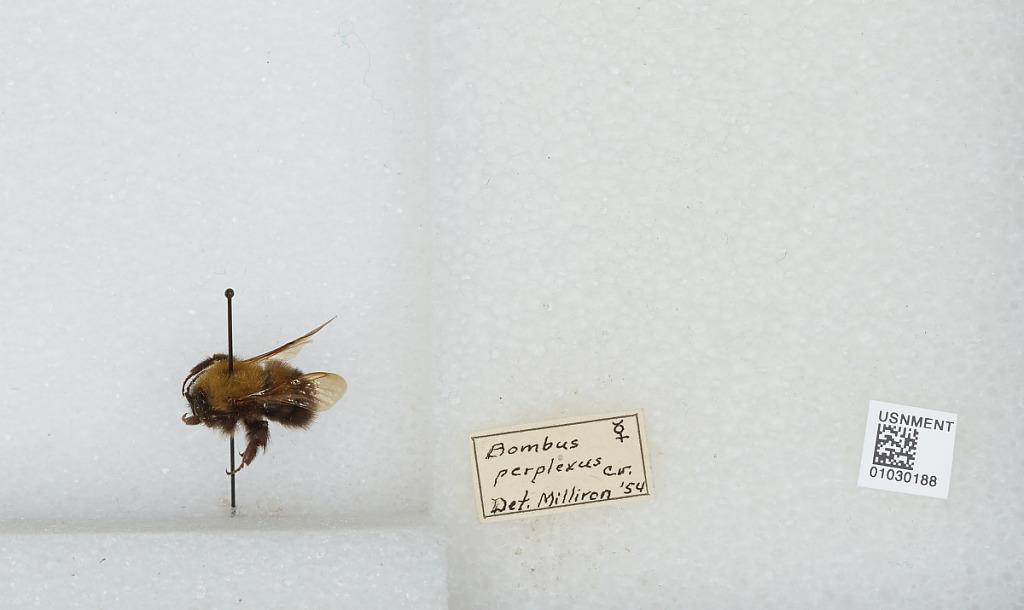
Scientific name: Bombus (Pyrobombus) perplexus Cresson